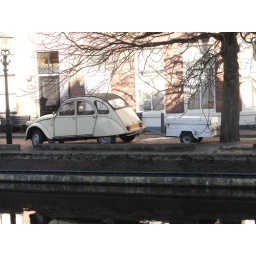
A duck by the water